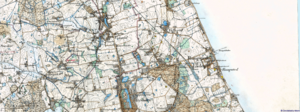
Hørsholm Sognekommune / Befolkningsudviklingen i Hørsholm Kommune
Hørsholm 1898. Kystbanen er netop anlagt.
Hørsholm Sognekommune omfattende kun eet sogn, Hørsholm og blev oprettet i 1842 i henhold til anordning af 13. august 1841 om landkommunalvæsenet. Karlebo Sognekommune eksisterede indtil kommunalreformen 1970, hvor kommunen – efter udvidelse med dele af Blovstrød Kommune – fortsatte som Hørsholm Kommune.